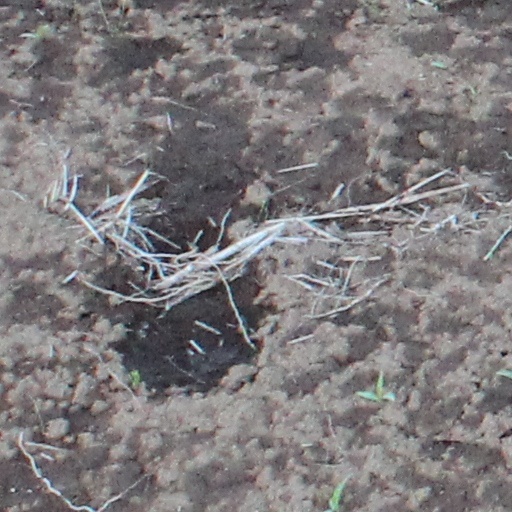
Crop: wheat